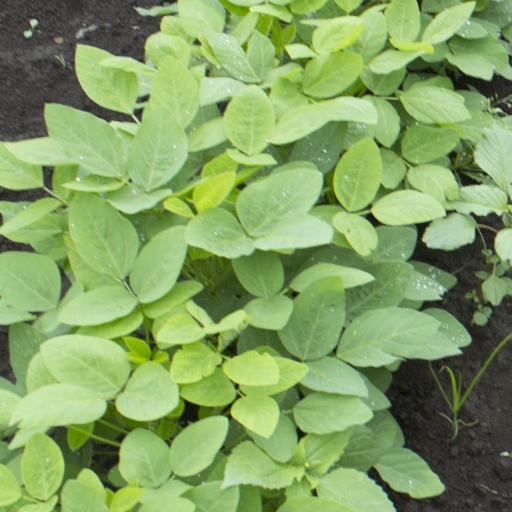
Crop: soybean